Greenock

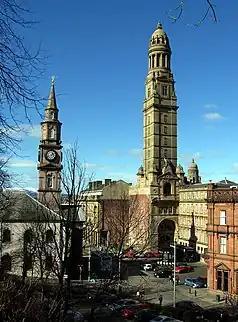
View from above Cathcart Street over Cathcart Square to Greenock Municipal Buildings, with the Victoria Tower to the right of "Cowan's Corner", and the "Mid Kirk" spire of 1781 to the left.

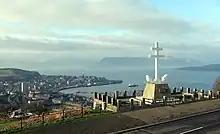
Free French Memorial on Lyle Hill overlooking Gourock

Greenock became a centre of industry, with water power being used to process imported goods. In 1827 Loch Thom was constructed as a reservoir with "The Cut" aqueduct, bringing water to two lines of falls for water mills to power a paper mill, cotton and woollen mills, sugar refineries and shipbuilding